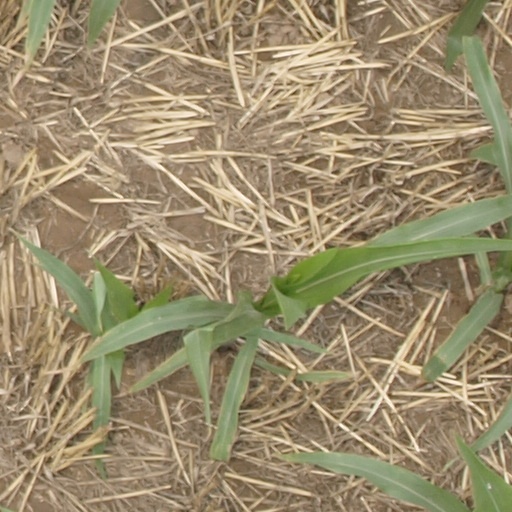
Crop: maize; corn